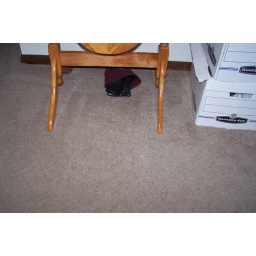
Pauls hat and gloves under my mirror